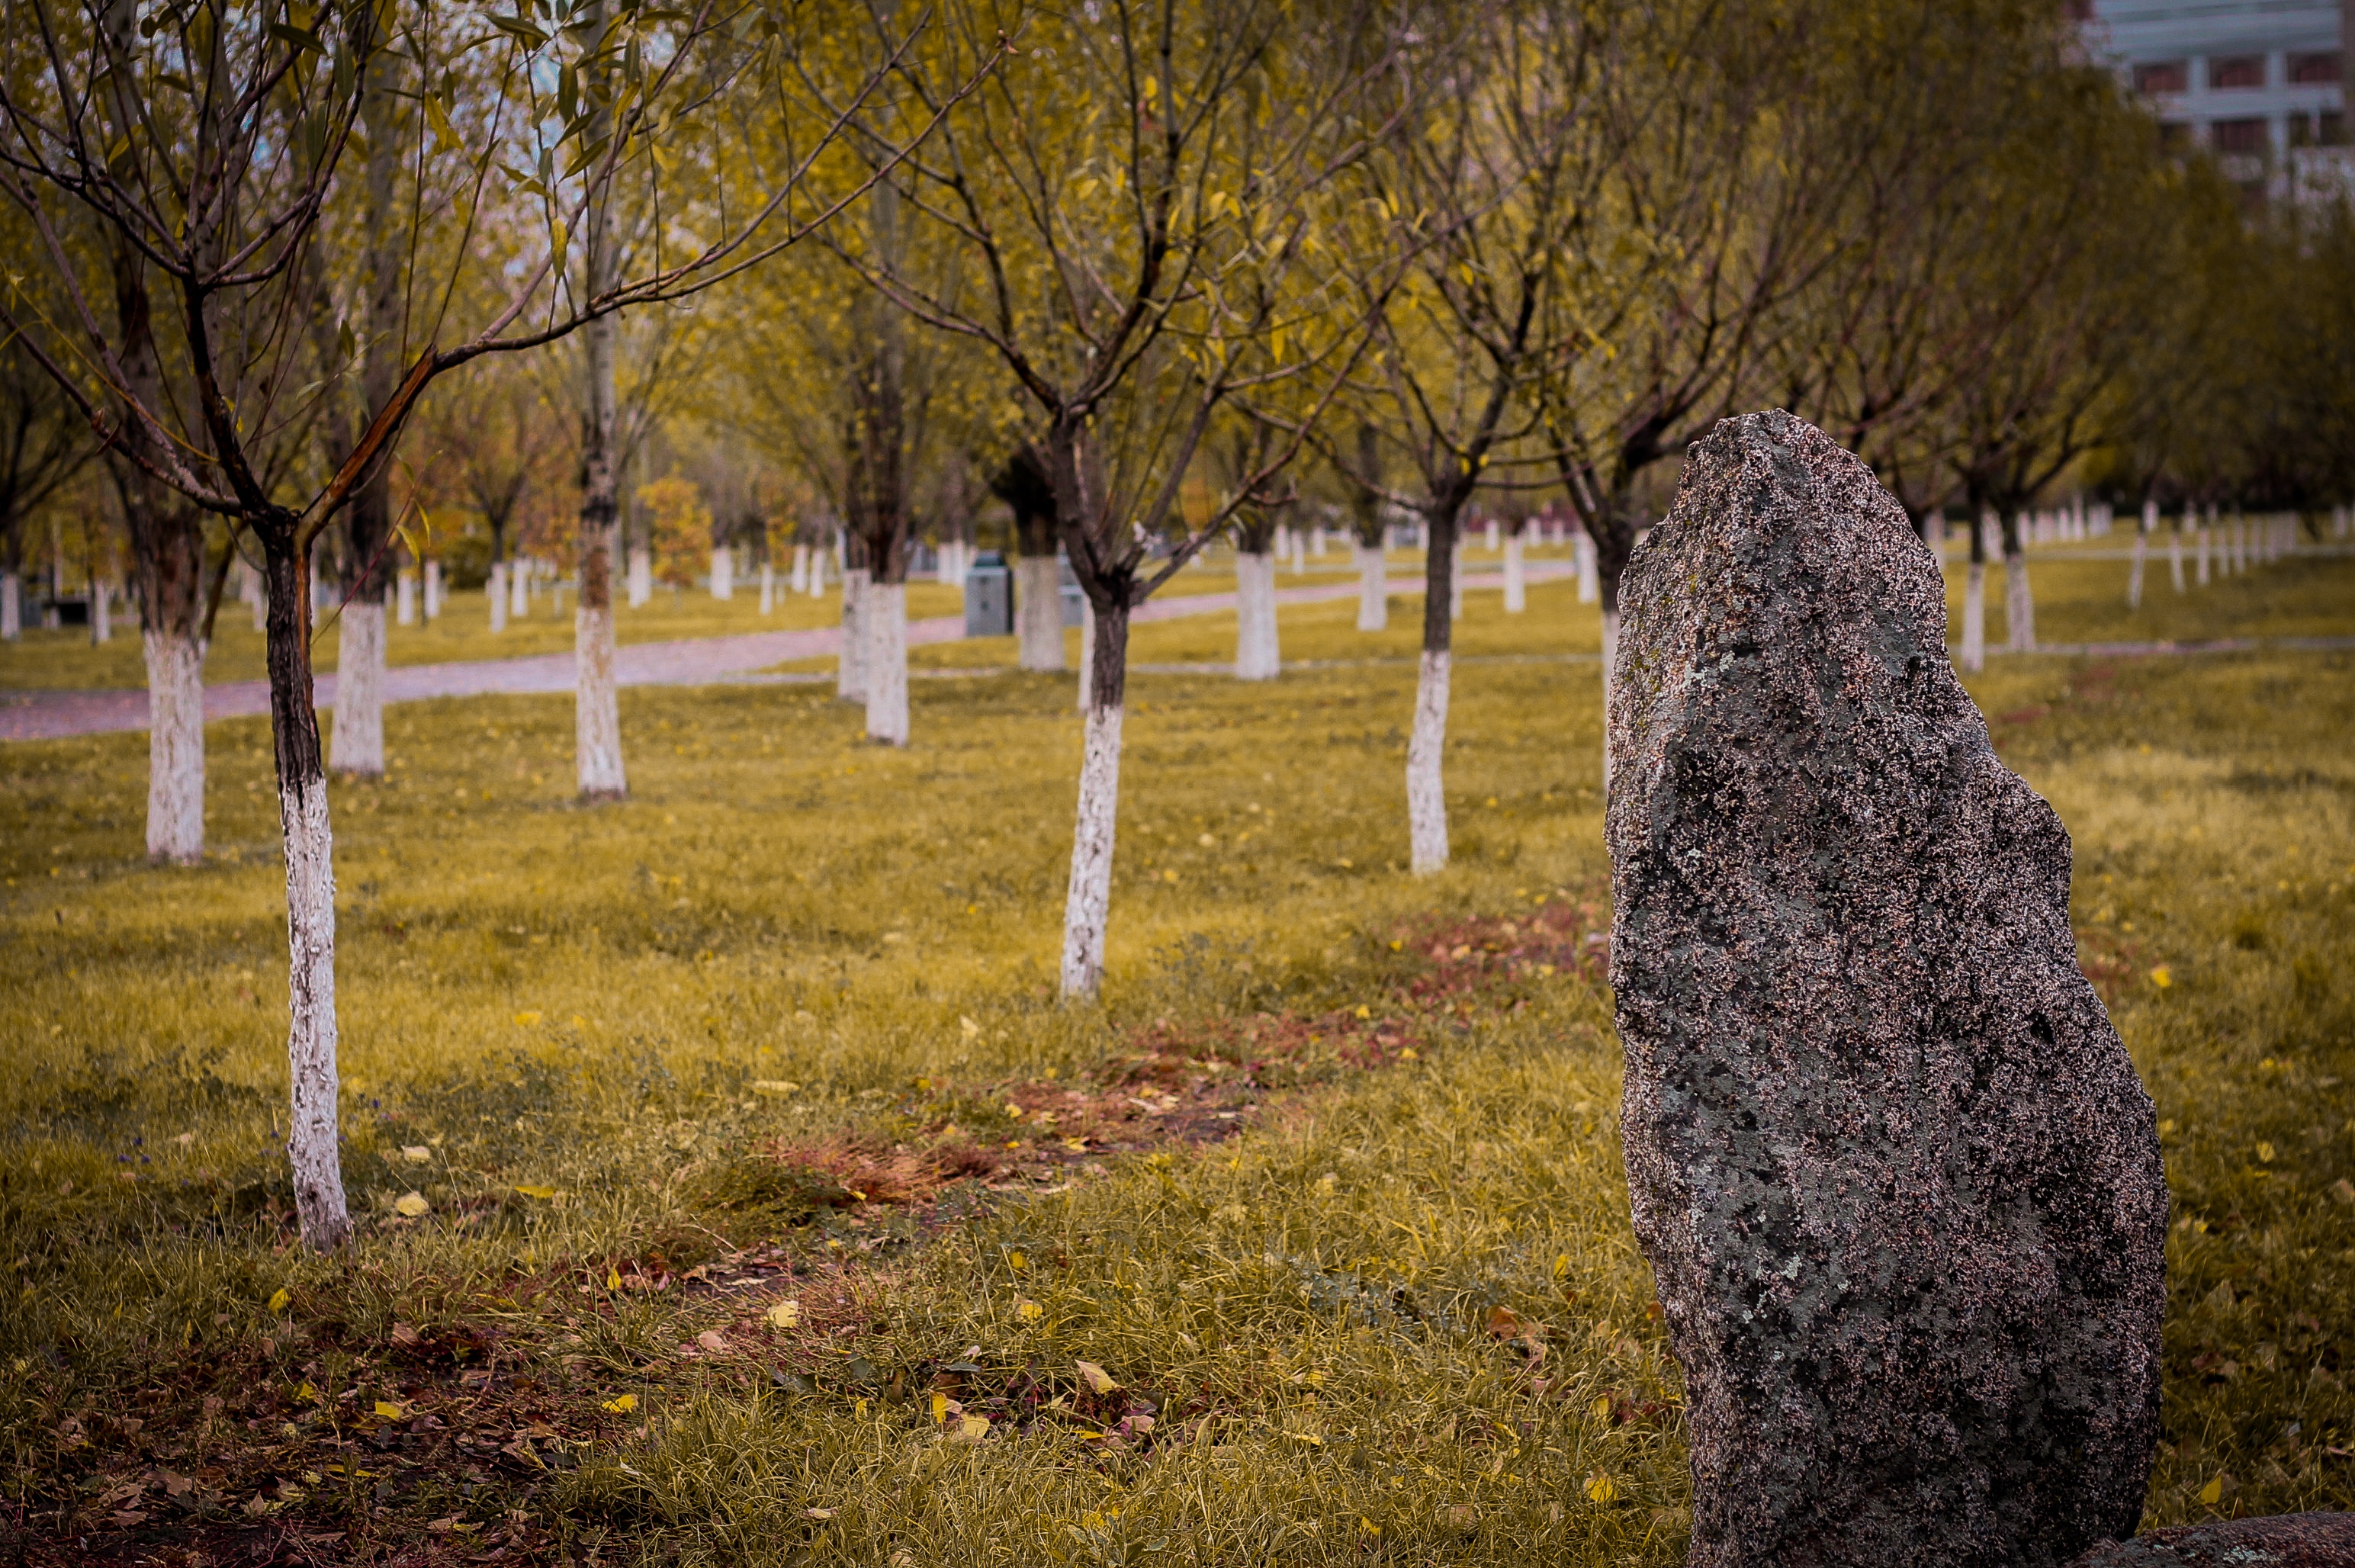
tree, flower, autumn, cemetery, season, grave, memorial, headstone, woodland, geographical feature, woody plant